Social-Republican Union of the Wage Earners of Chile

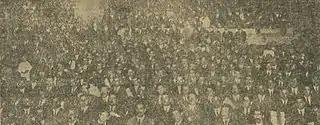
The foundation of the party in 1925.

The Social-Republican Union of the Wage Earners of Chile was a Chilean left-wing political party which existed between 1925 and 1927.